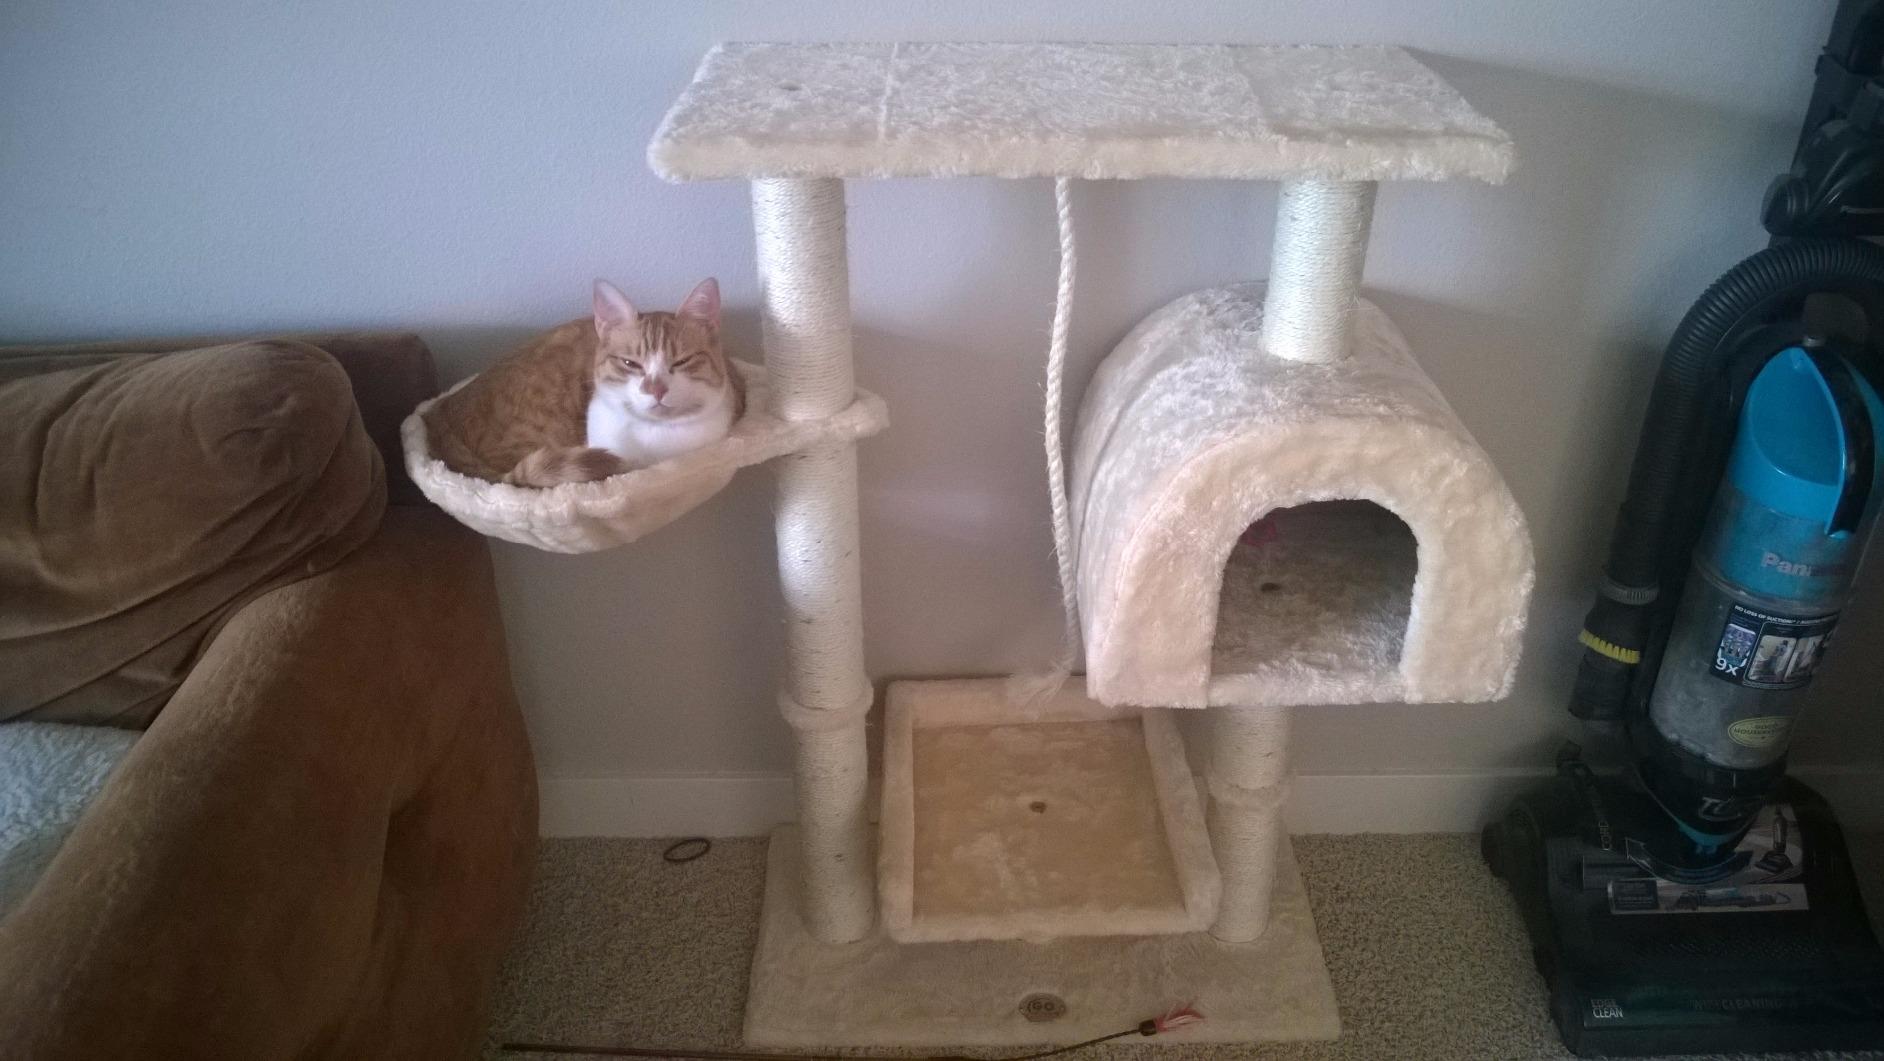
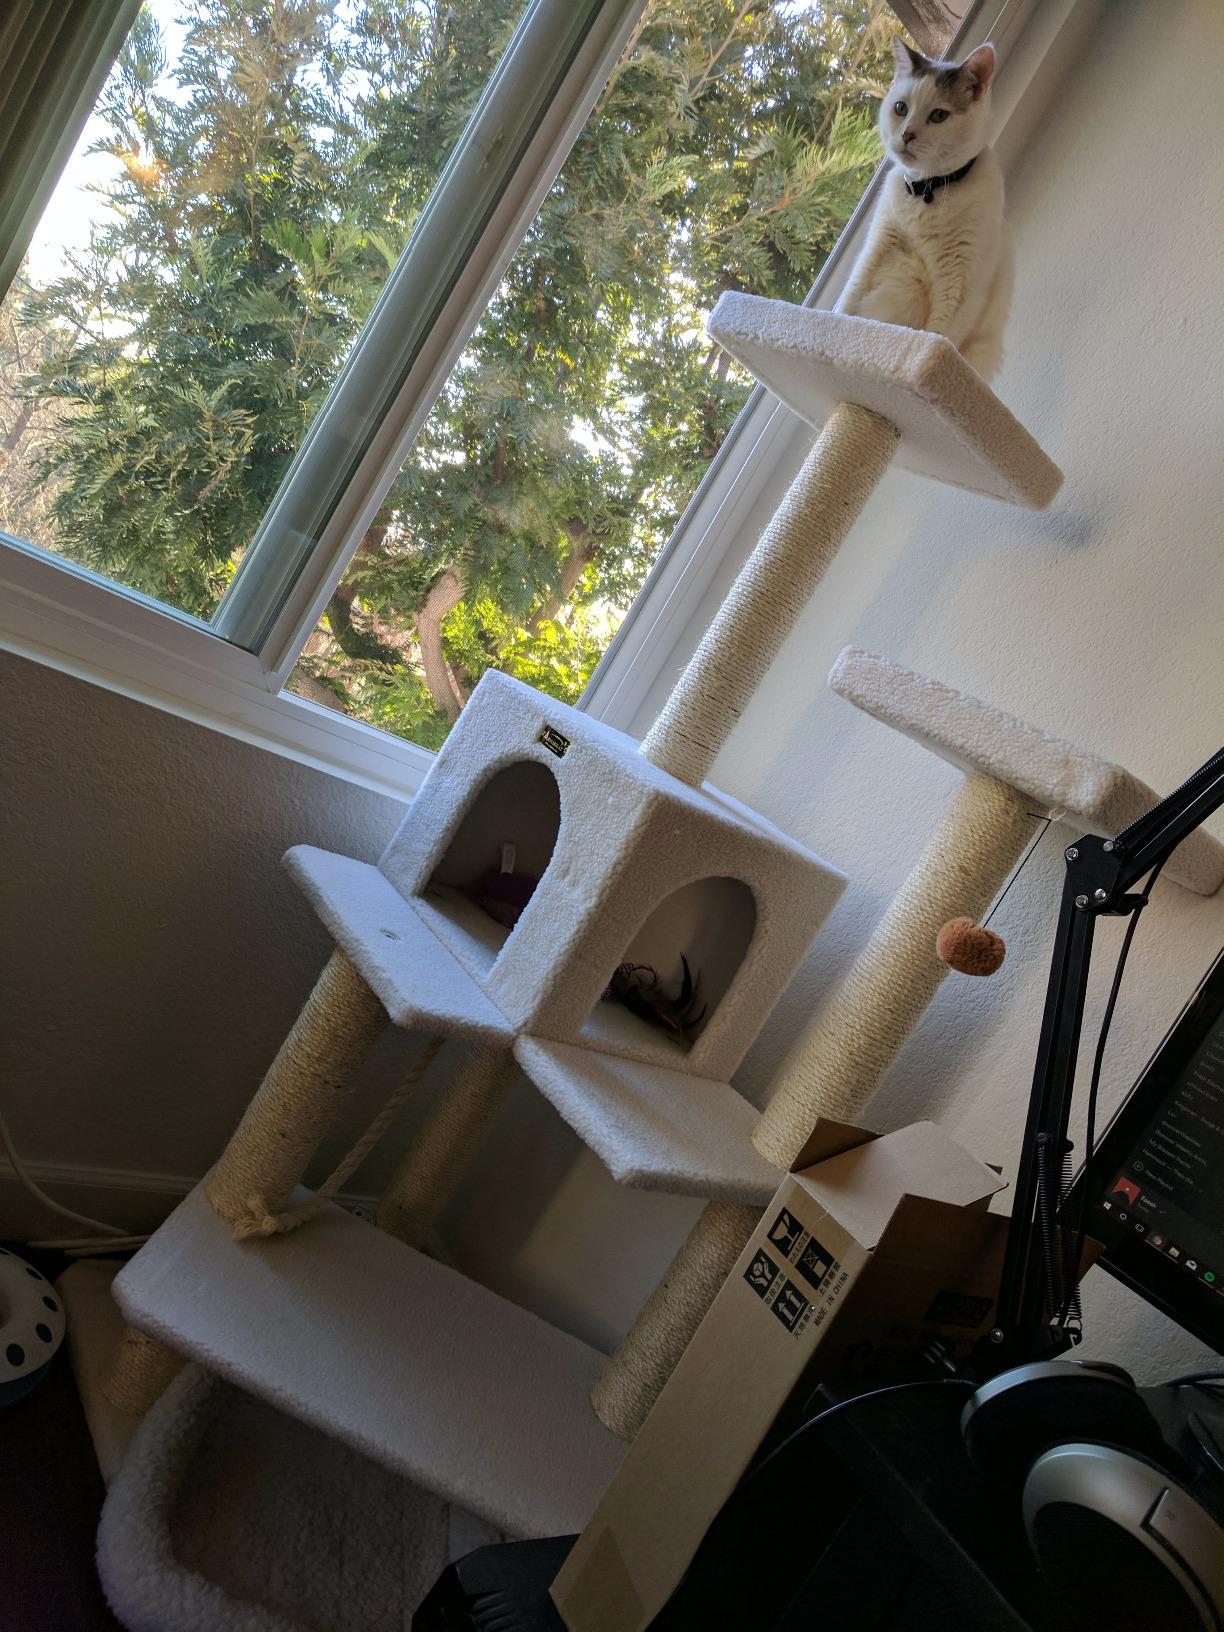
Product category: items_cat tree
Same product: no